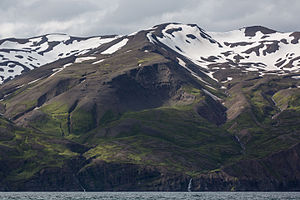
Skjálfandi
Kinnarfjöll eller Víknafjöll set fra Skjálfandi
Landskab set mod vest fra Skjálfandi (sikkert Víknafjöll eller Kinnarfjöll)
Skjálfandi er en bugt nord for Island. Navnet henviser til jordskælvene, der ofte forekommer i området. De fleste jordskælv er for svage til at de kunne mærkes.